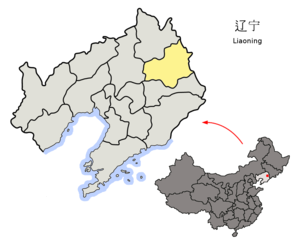
Fushun est une ville de la province du Liaoning en Chine, située à près de 45 km de Shenyang.